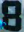
Number: 8